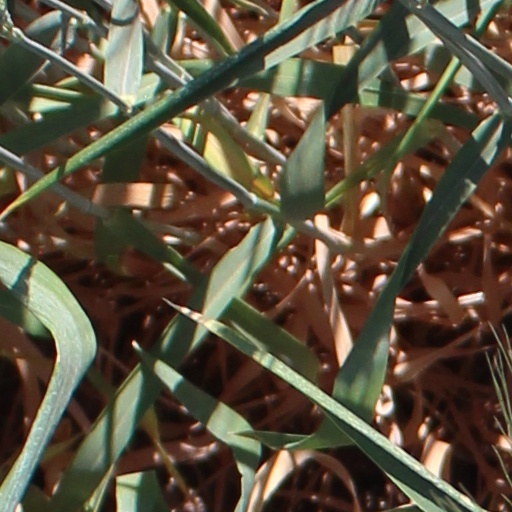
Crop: wheat